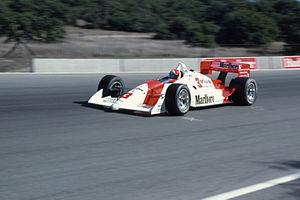
Rick Mears, né le 3 décembre 1951 à Wichita dans le Kansas, aux États-Unis, est un ancien pilote automobile américain. Considéré comme l'un des plus grands pilotes américains de sa génération, il a remporté à quatre reprises les 500 Miles d'Indianapolis et trois fois le championnat CART.